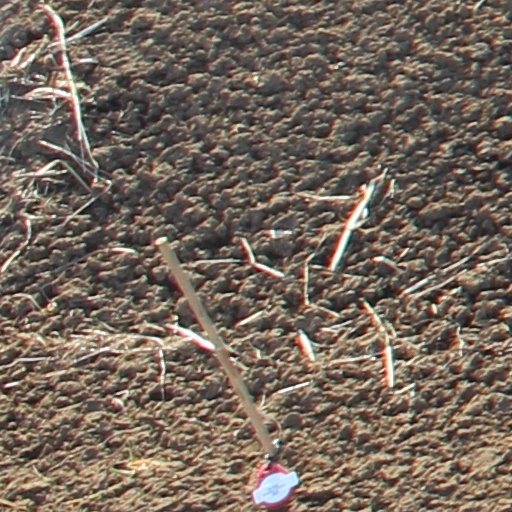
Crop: wheat